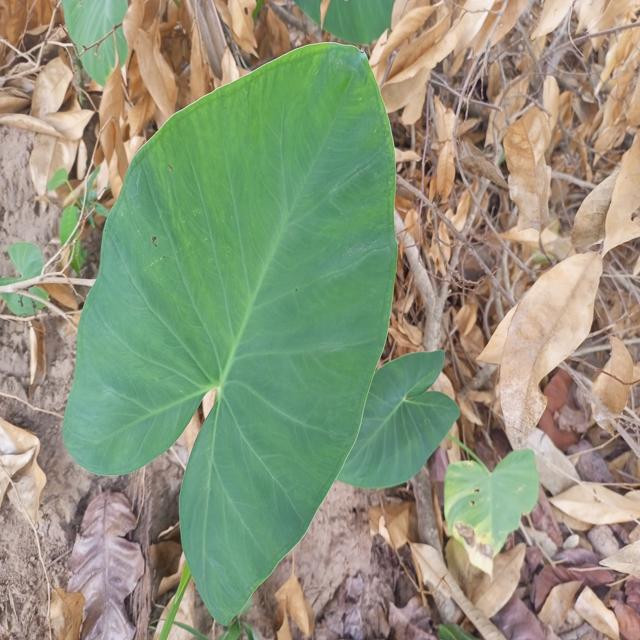
Label: Healthy